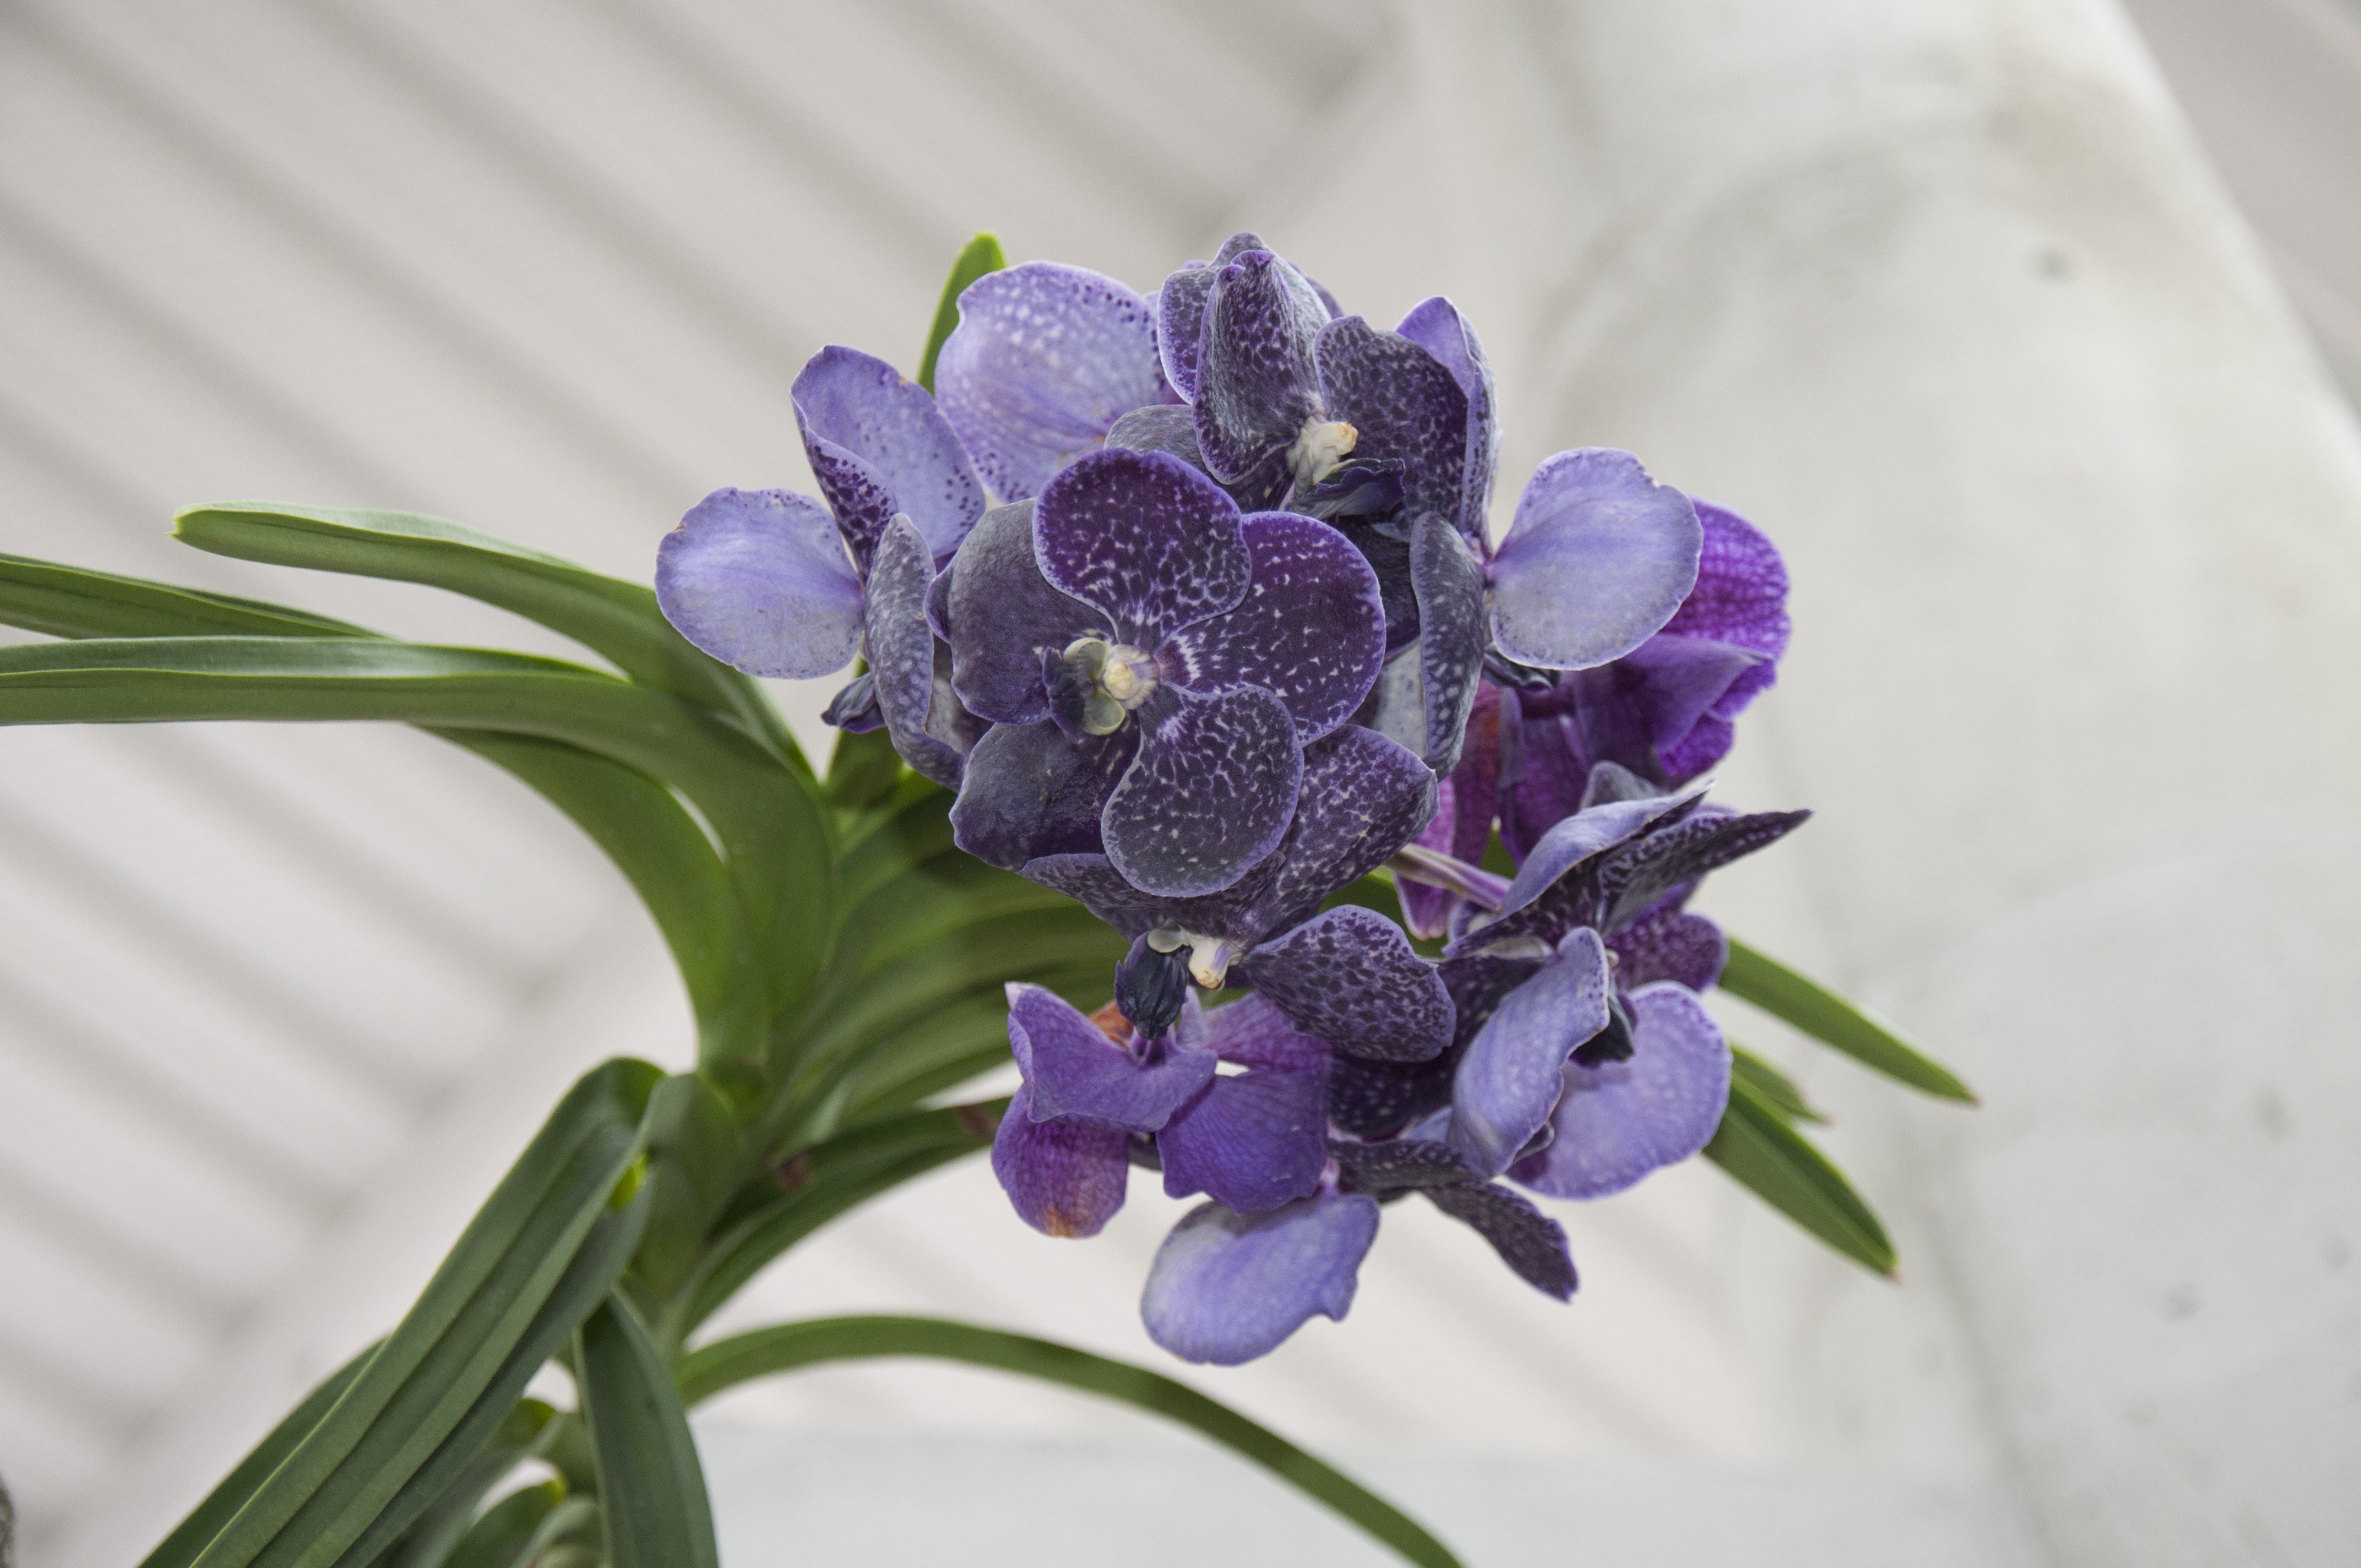
blossom, plant, flower, purple, petal, botany, blue, flora, lavender, leaves, eye, orchids, floristry, hyacinth, macro photography, flowering plant, flower bouquet, land plant, english lavender